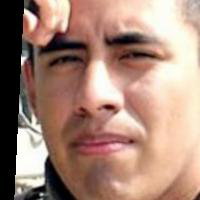
Age group: age 21-30